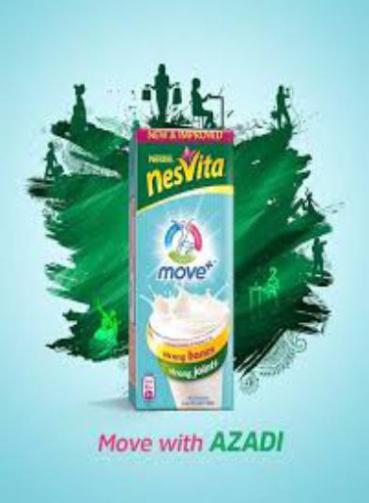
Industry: Food